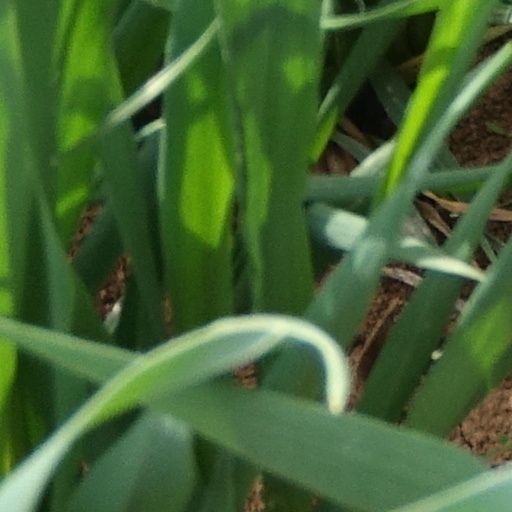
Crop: wheat